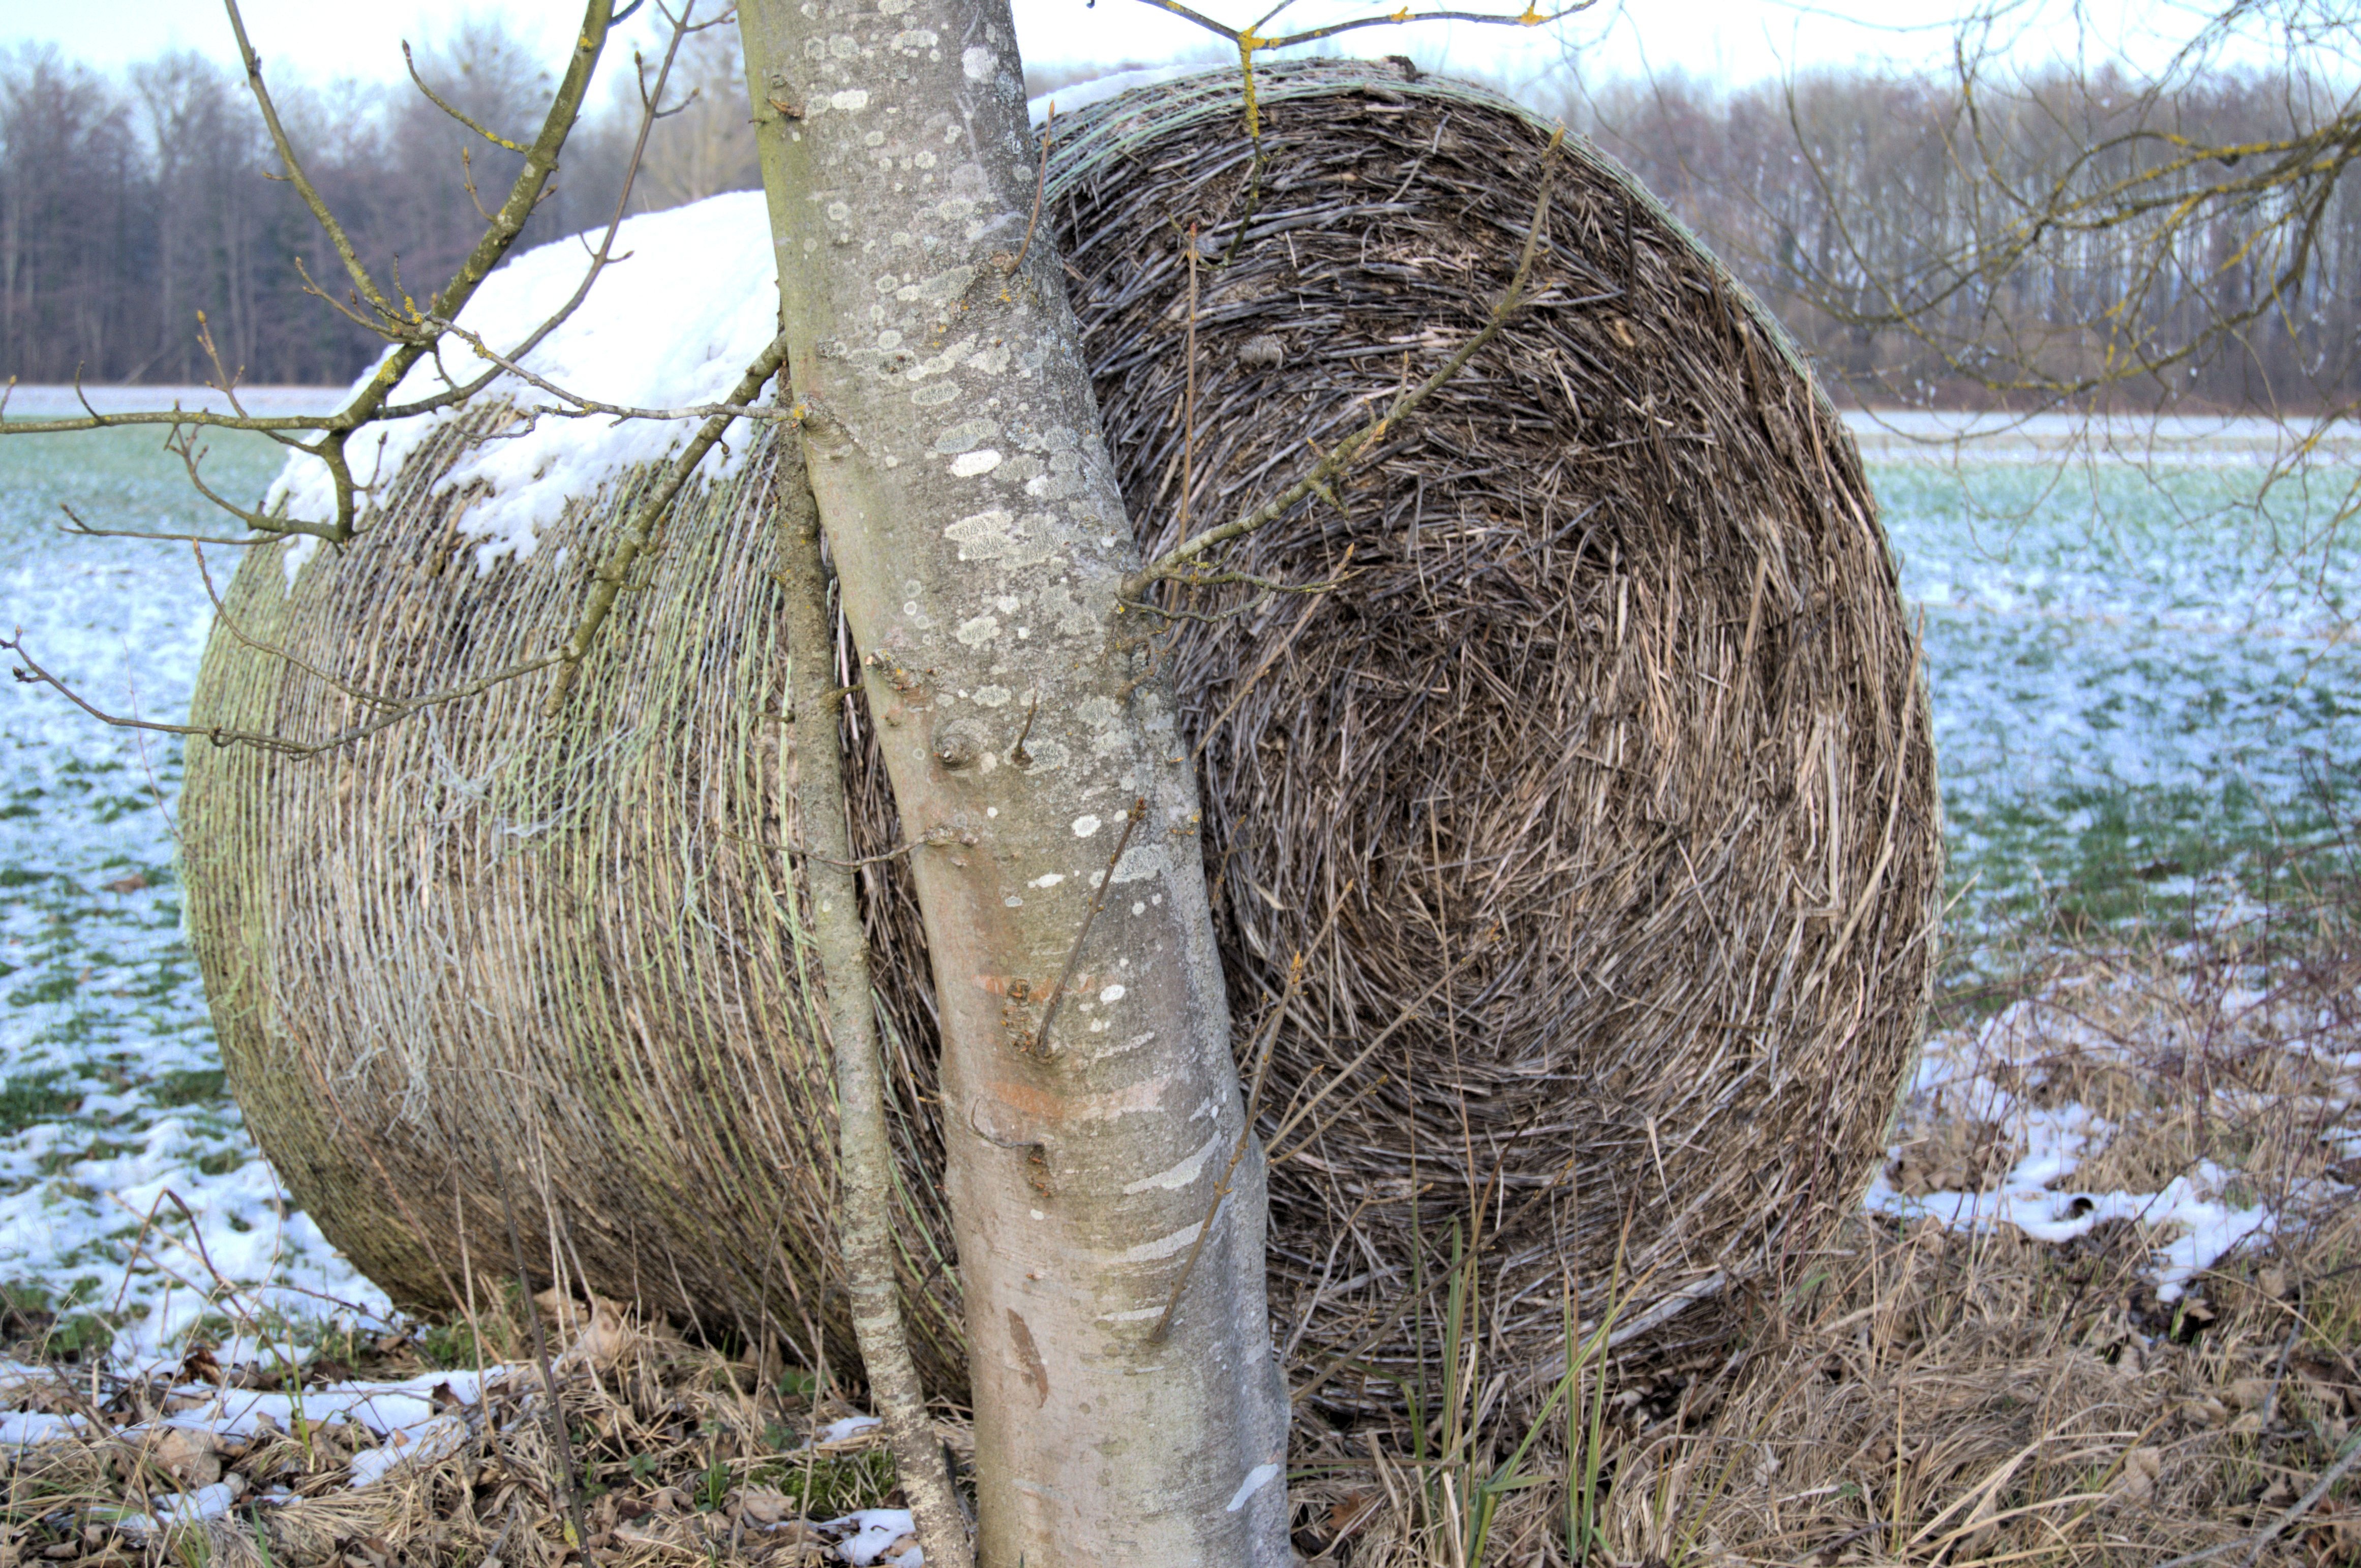
tree, cold, winter, wood, trunk, hut, wildlife, agriculture, sculpture, wintry, straw bales, v rstetten, emmendingen